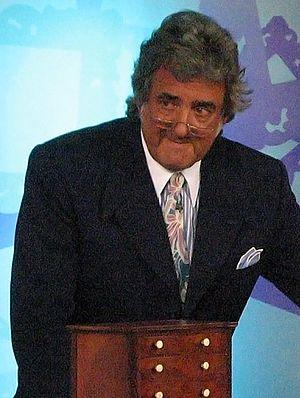
Strictly Come Dancing est une émission de télévision britannique. Dans chaque saison, chaque célébrité est associée à un professionnel de la danse et doit, chaque semaine, s'entrainer pour montrer le résultat devant le jury et le public.